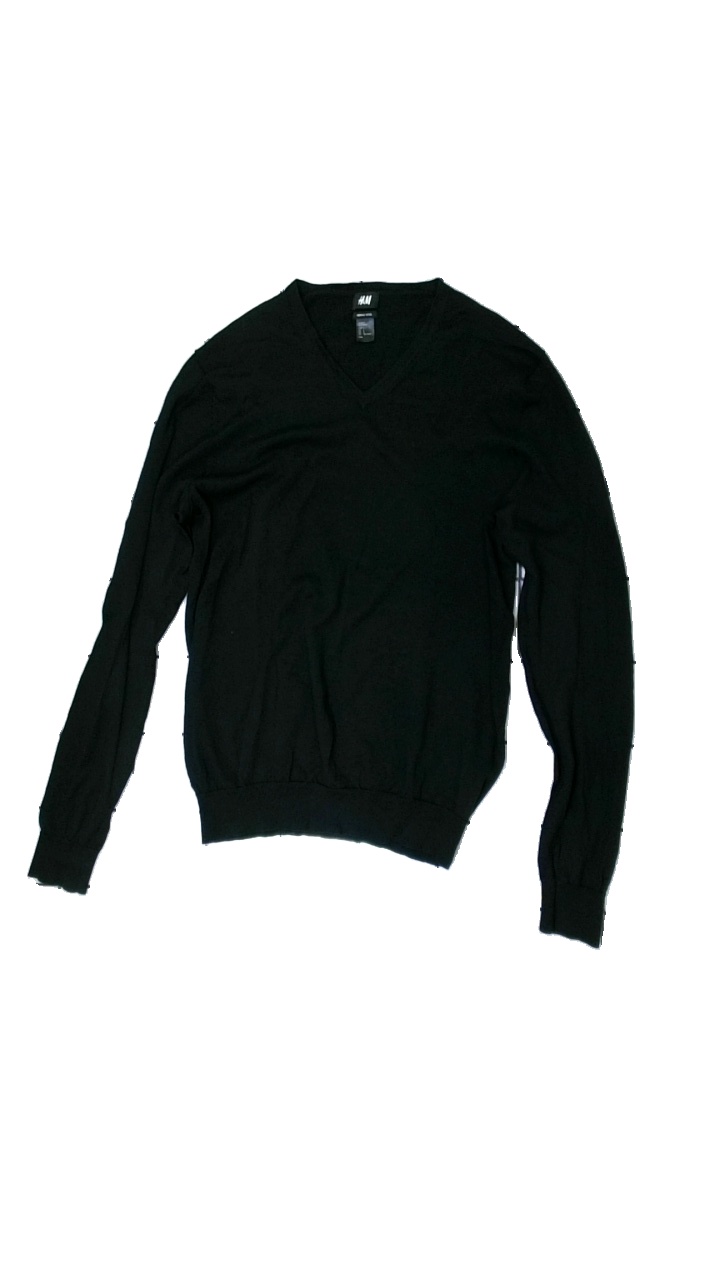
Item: Sweater (Ladies)
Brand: H&m
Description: black wool sweater
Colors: Black
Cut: V-collar, Regular
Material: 100% Wool
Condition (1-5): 5
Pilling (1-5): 5
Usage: Reuse
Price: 100-150